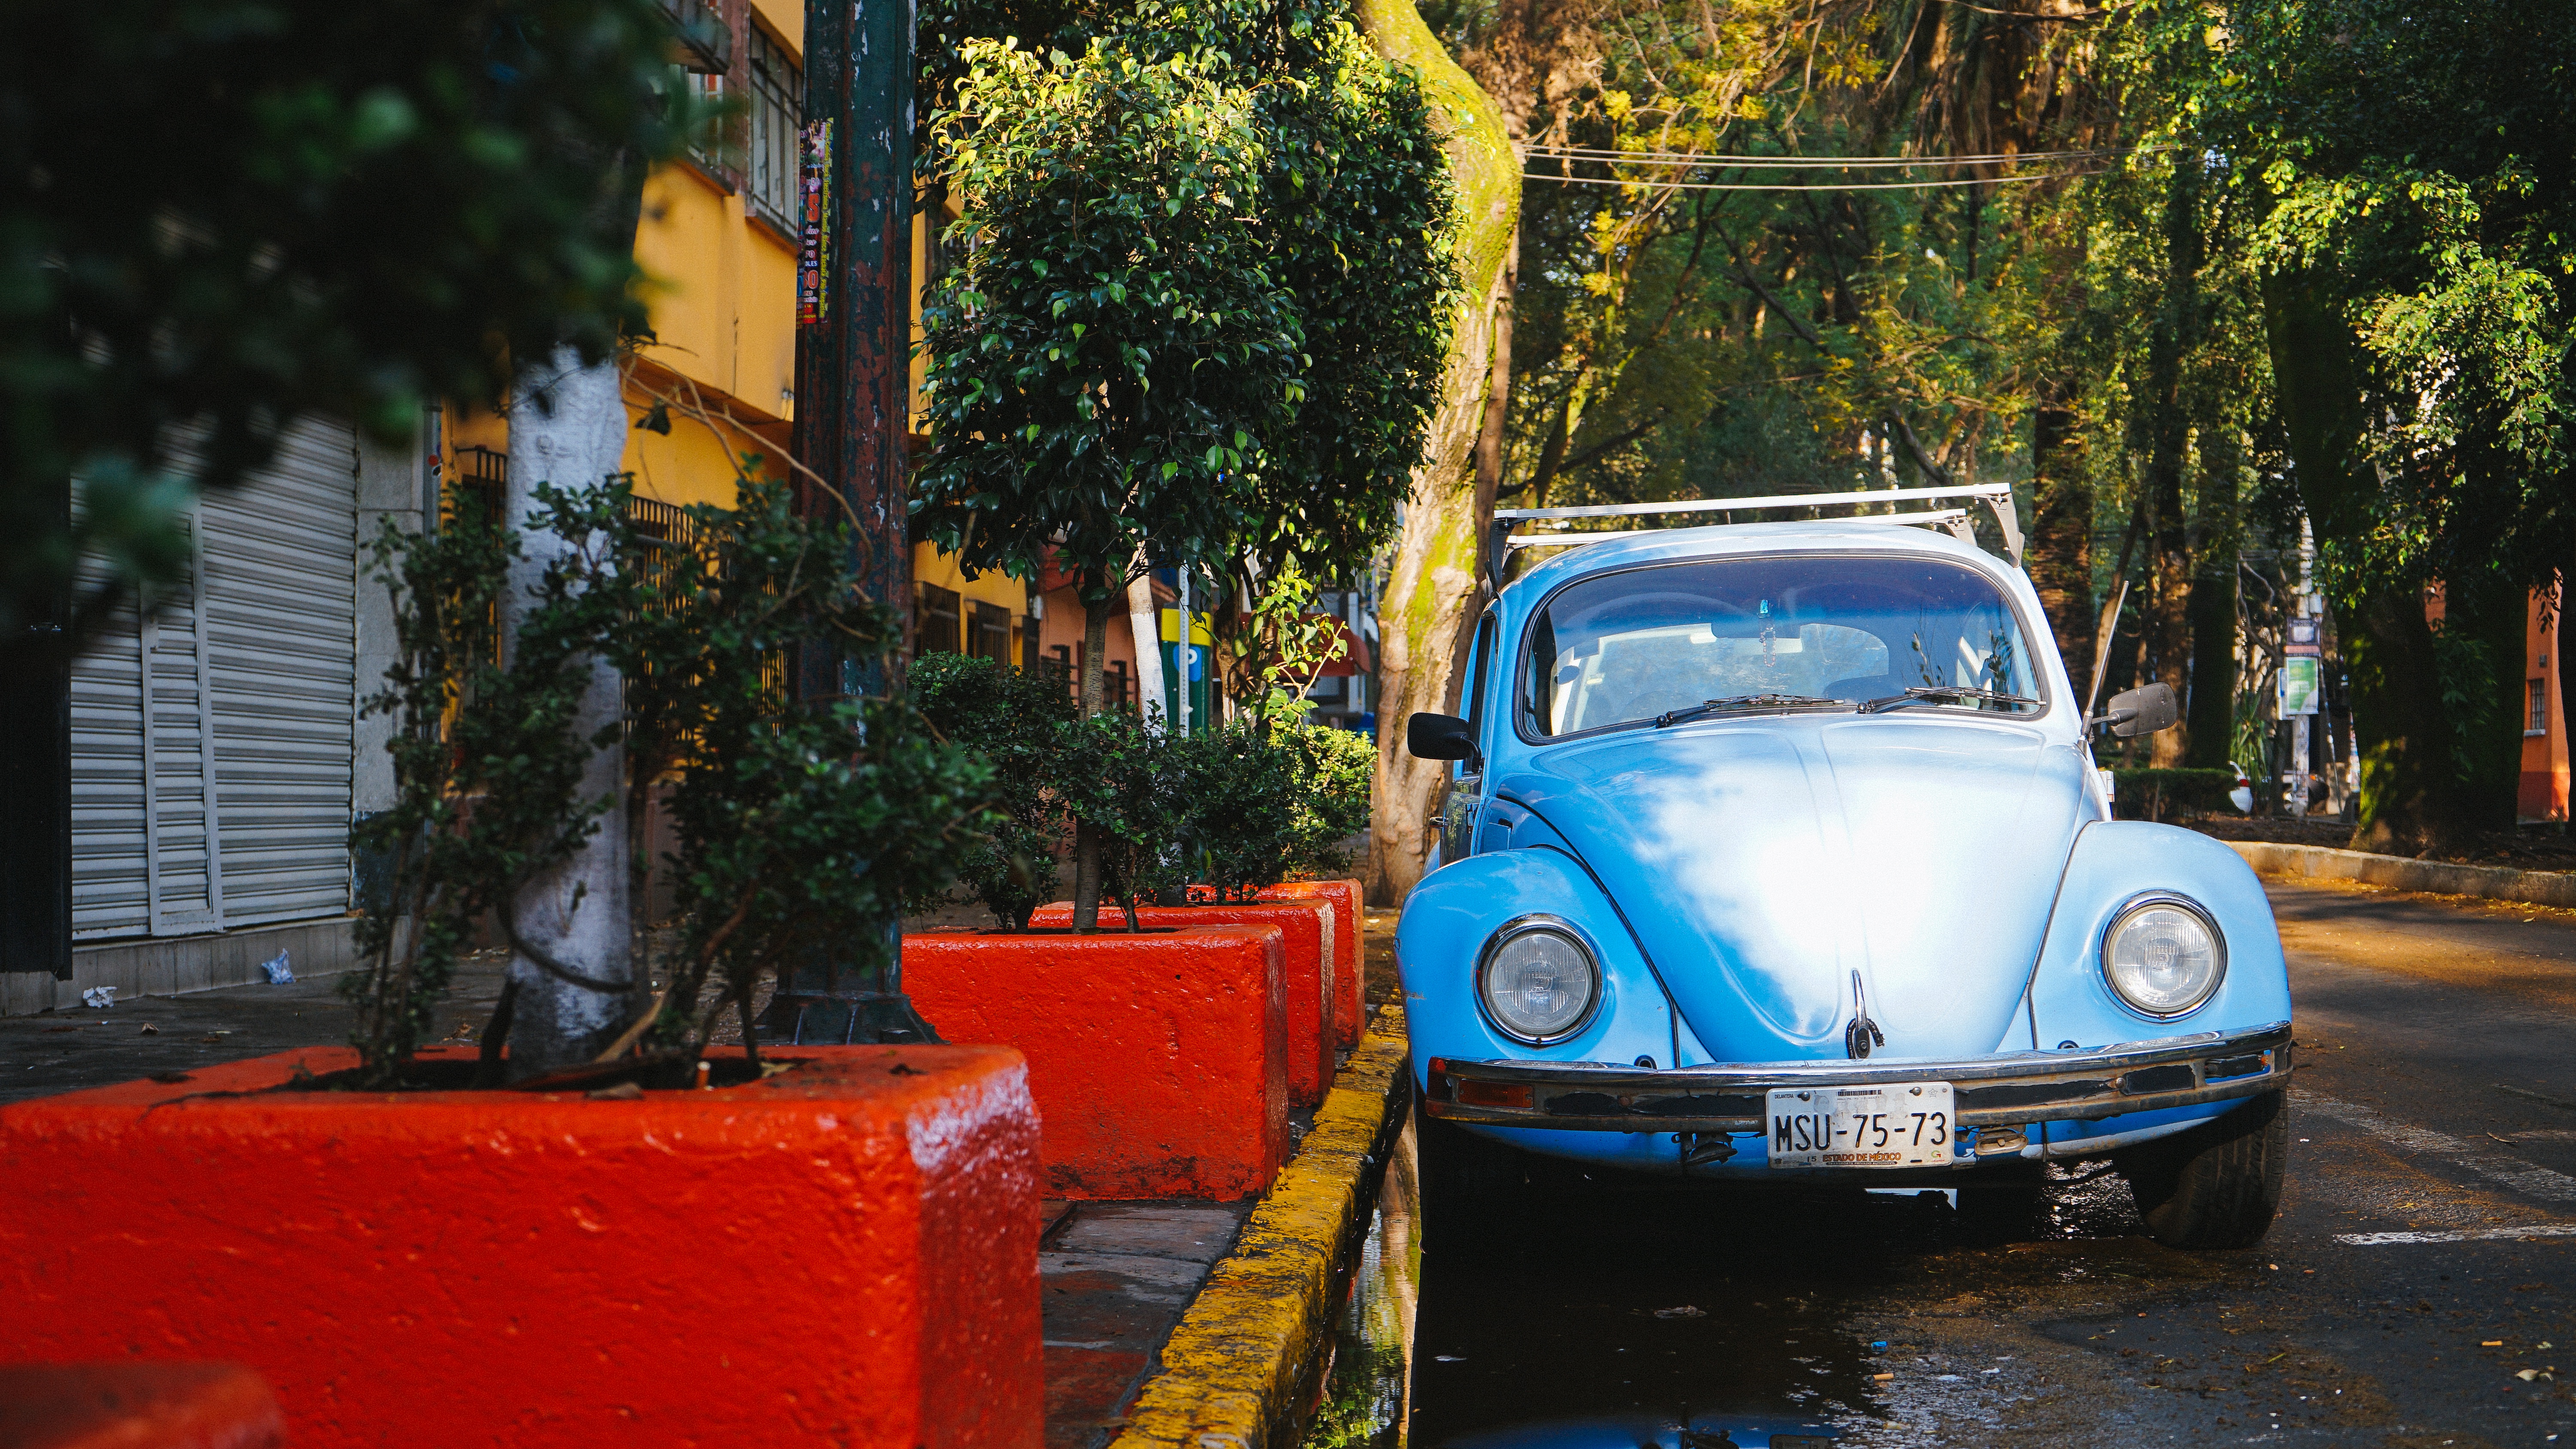
car, vehicle, vintage car, antique car, land vehicle, volkswagen beetle, automobile make